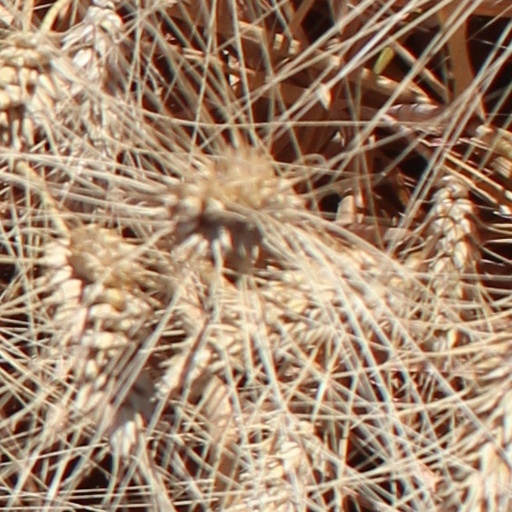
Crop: wheat